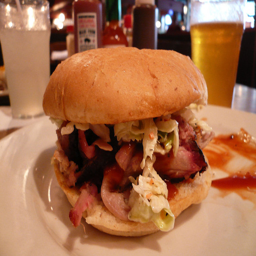
A pork sandwich on a roll with slaw on a plate with a glass of beer behind.
large sandwich with shaved meat and vegetables
a close up of a sandwich on a plate
there is a sandwich that has many different things in it
A sandwich is sitting on a plate near some glasses.